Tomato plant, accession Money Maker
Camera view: horizontal (90 deg, fisheye); turntable rotation: 300 degrees
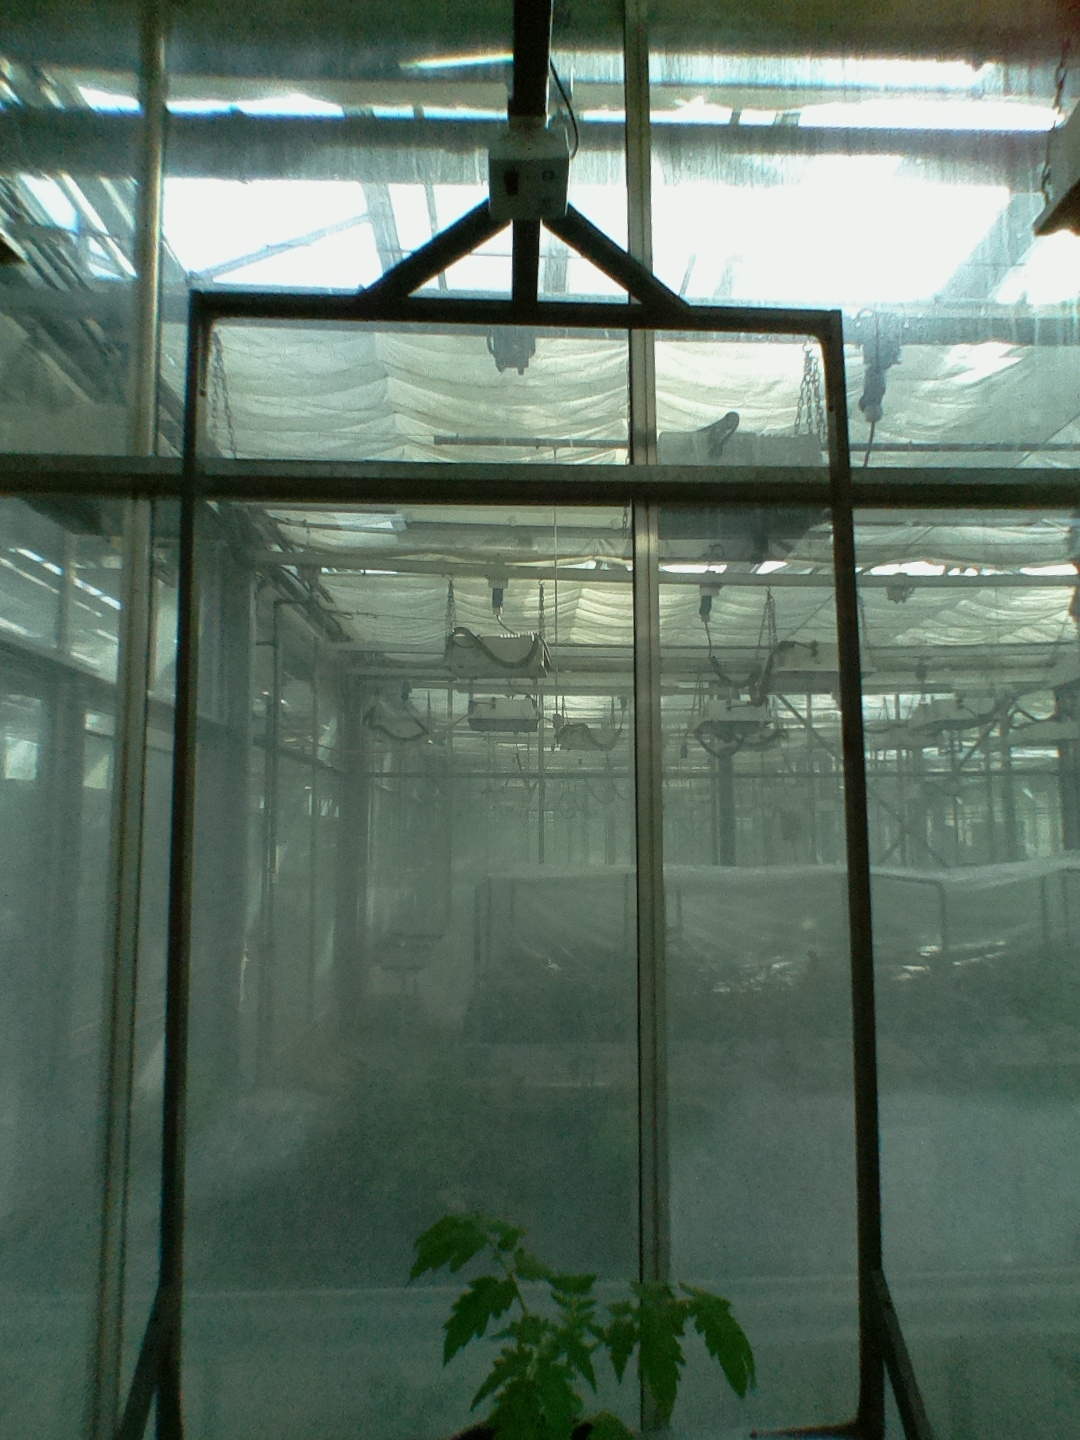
BBCH growth stage 13: 6 of true leaves visible